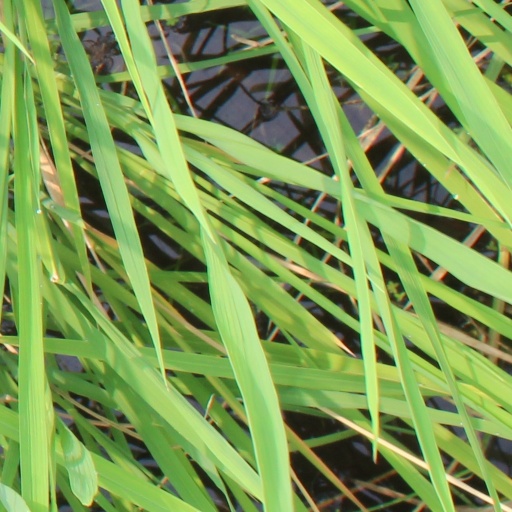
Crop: rice